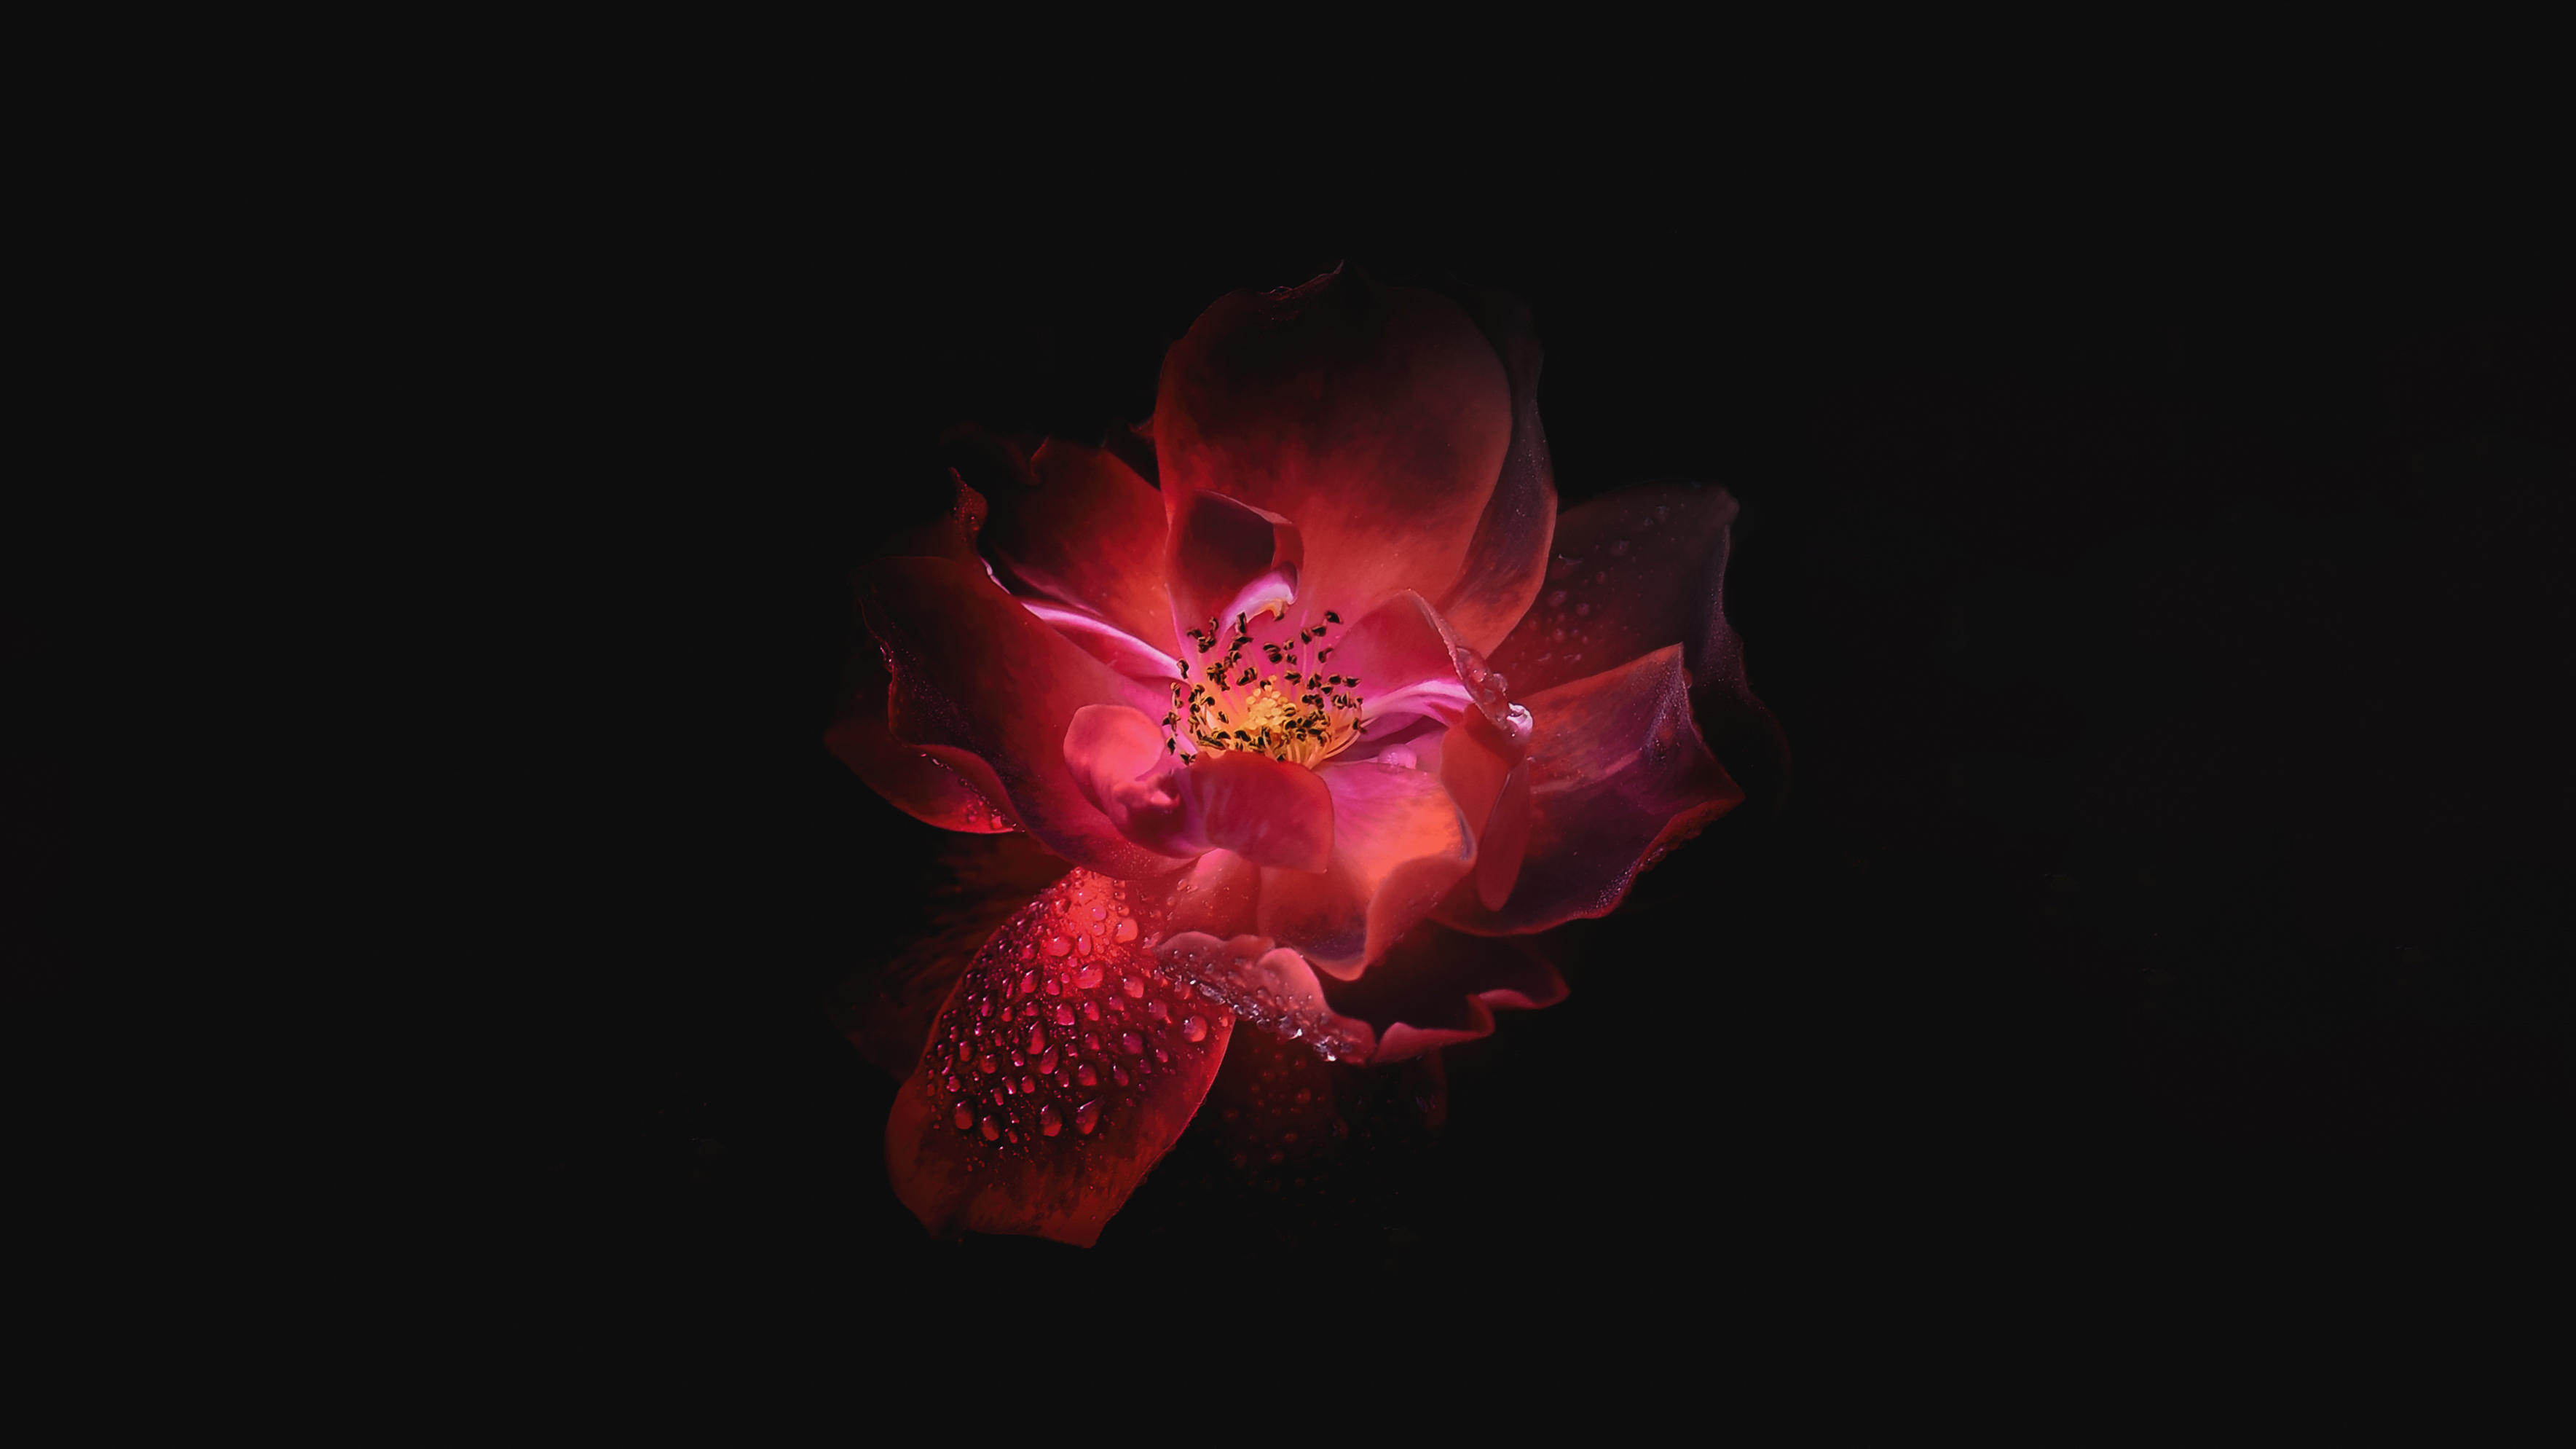
dew, light, plant, photography, leaf, flower, petal, floral, red, flame, darkness, flora, dewdrop, macro photography, flowering plant, computer wallpaper, land plant, fractal art